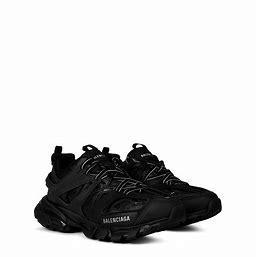
Brand: Balenciaga
Model: Track